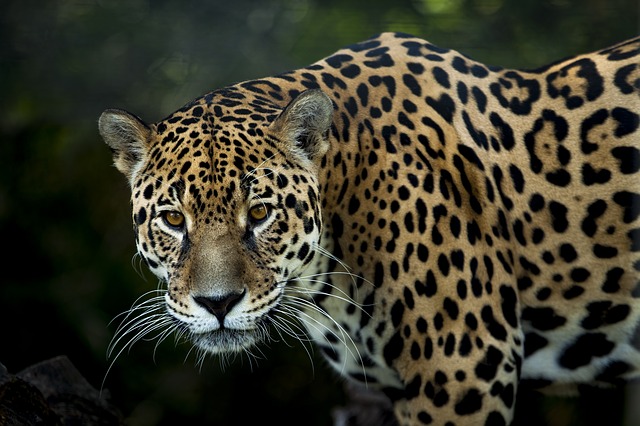
Label: images